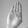
ASL letter: B